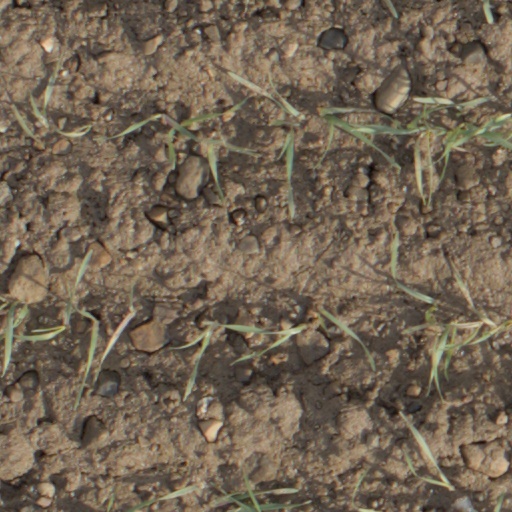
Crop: wheat